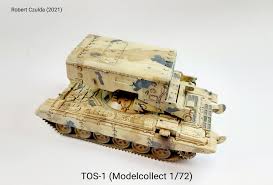
Label: Self Propelled Artillery